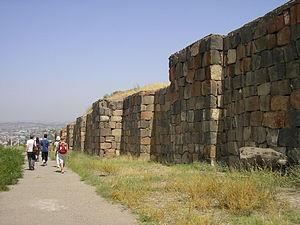
L'Urartu ou Ourartou est un royaume constitué vers le IXᵉ siècle av. J.-C. sur le haut-plateau arménien, autour du lac de Van. À son apogée au milieu du VIIIᵉ siècle, son territoire s'étend également sur les pays voisins : Arménie autour du lac Sevan, Nord-Ouest de l'Iran autour du lac d'Ourmia, Nord de la Syrie et de l'Irak, voire le Sud de la Géorgie. Le terme « Urartu » servait à désigner cet État dans les sources de l'Assyrie, son grand adversaire. Sur leurs inscriptions dans leur propre langue, ses rois parlaient de Biaineli. Ce royaume et sa culture disparaissent dans le courant de la première moitié du VIᵉ siècle av. J.-C. dans des conditions inconnues, laissant la place aux Arméniens.